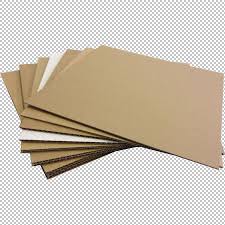
Label: cardboard